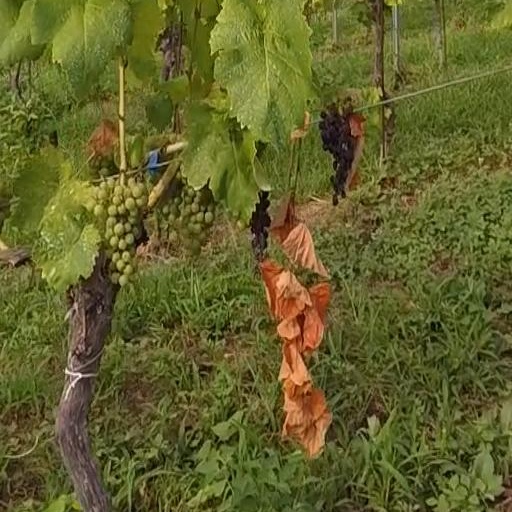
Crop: grape